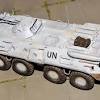
Label: BTR